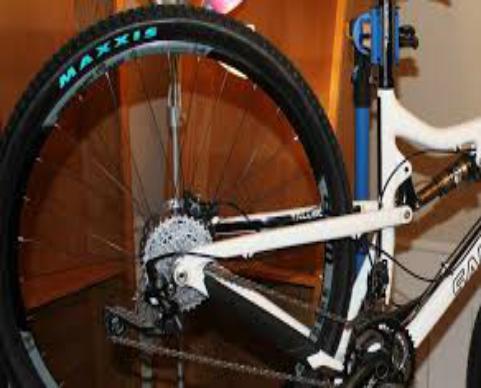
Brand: maxxis
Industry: Transportation